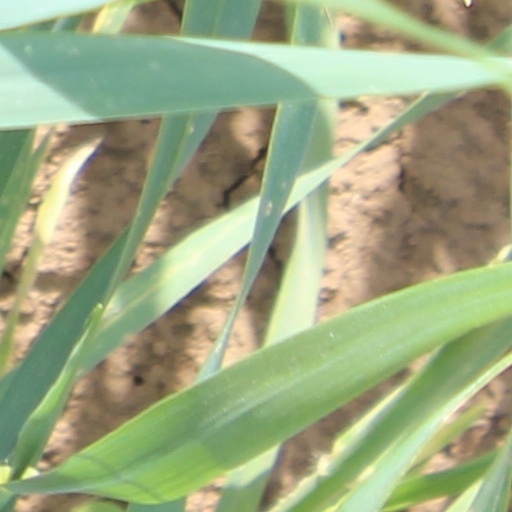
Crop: wheat